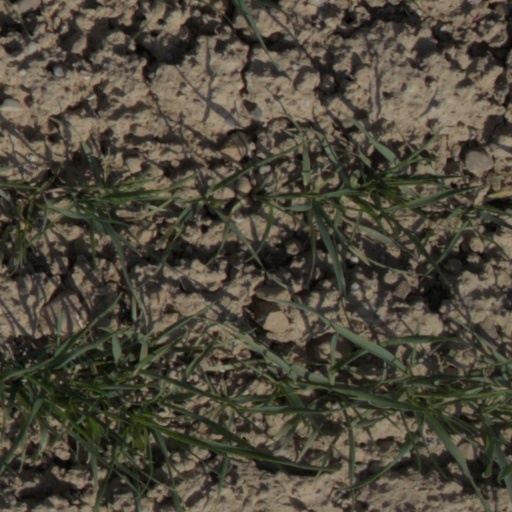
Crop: wheat